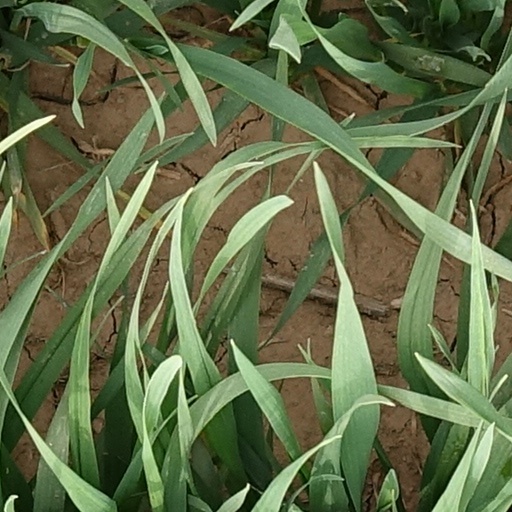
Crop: wheat